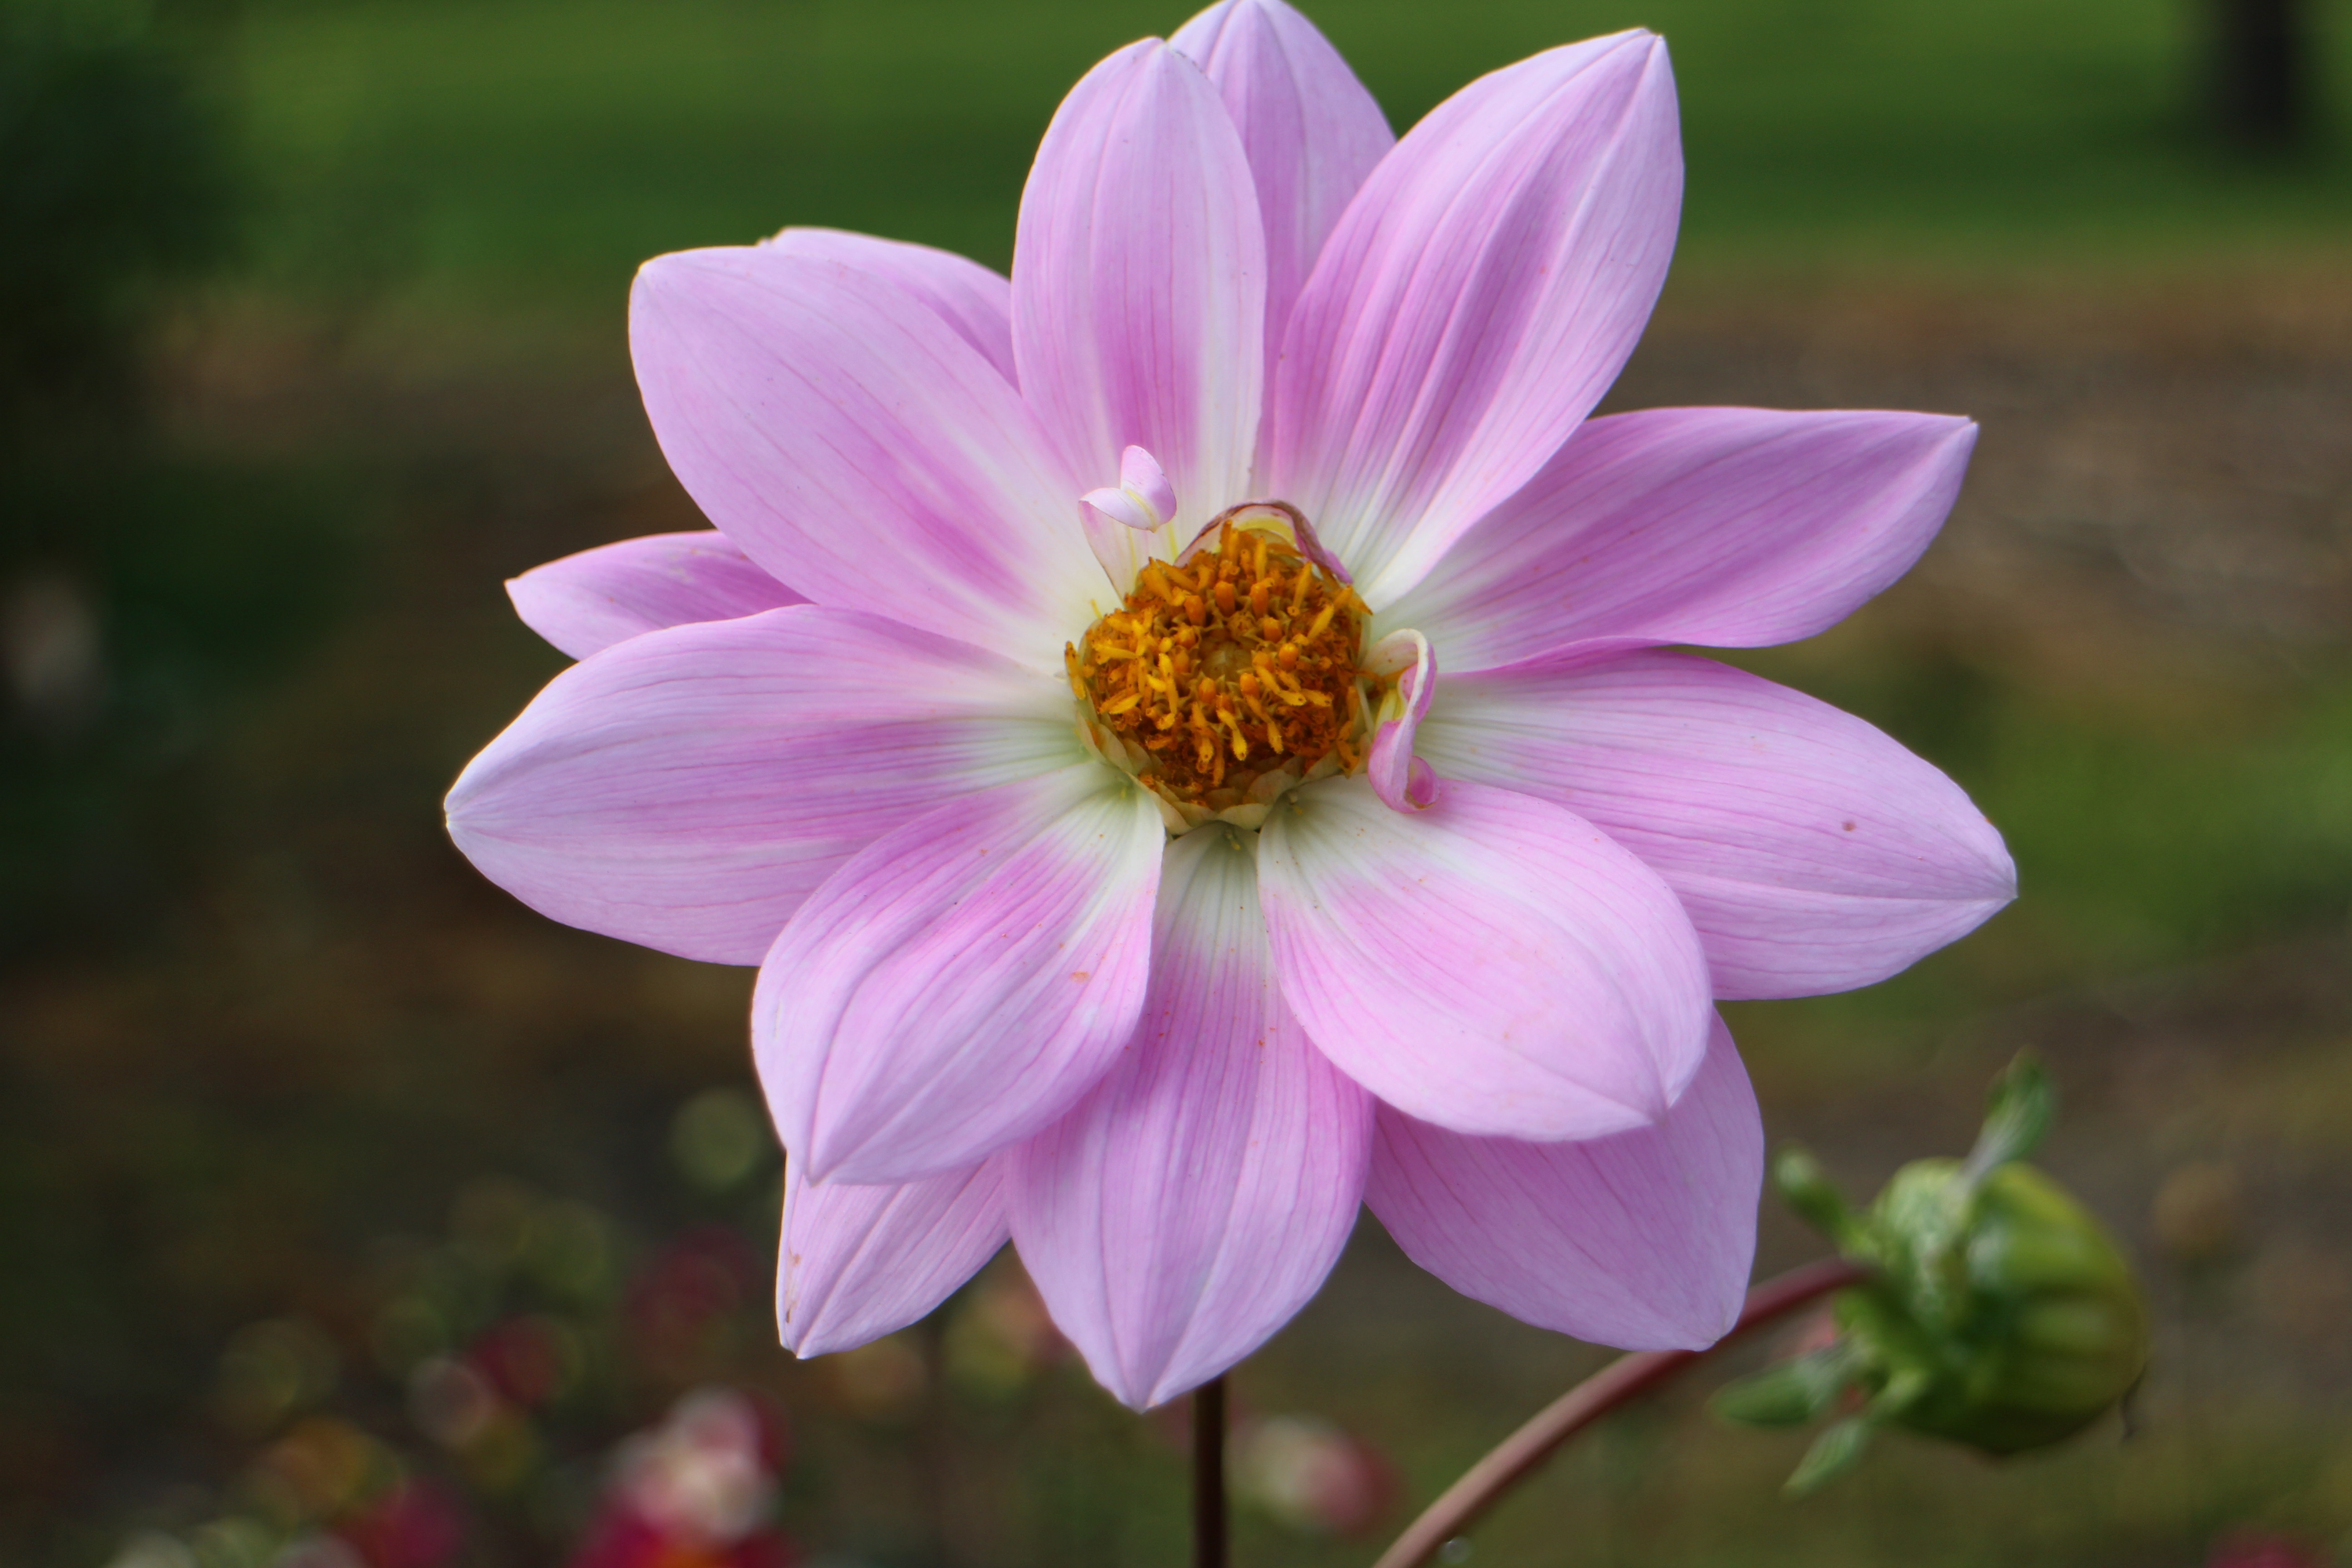
blossom, plant, flower, petal, bloom, autumn, botany, flora, wildflower, dahlia, geothermal, dahlias, flower garden, composites, macro photography, flowering plant, ornamental flower, daisy family, annual plant, land plant, garden cosmos